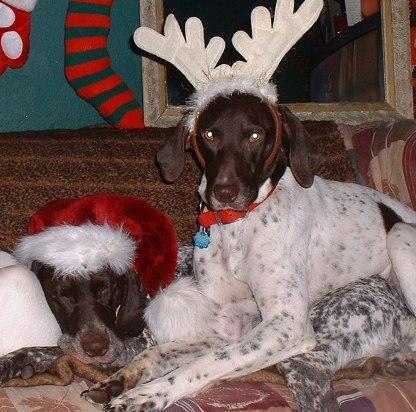
German_short-haired_pointer